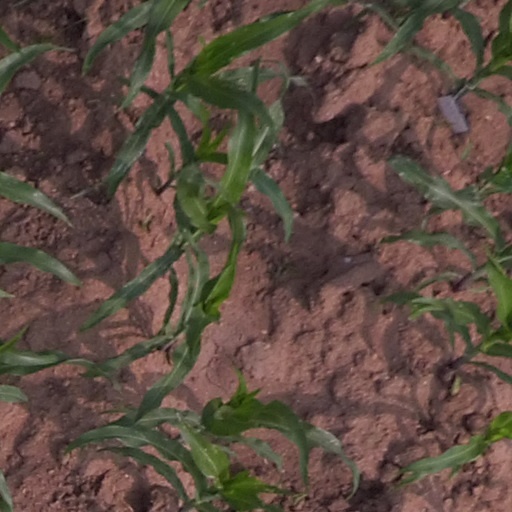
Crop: maize; corn